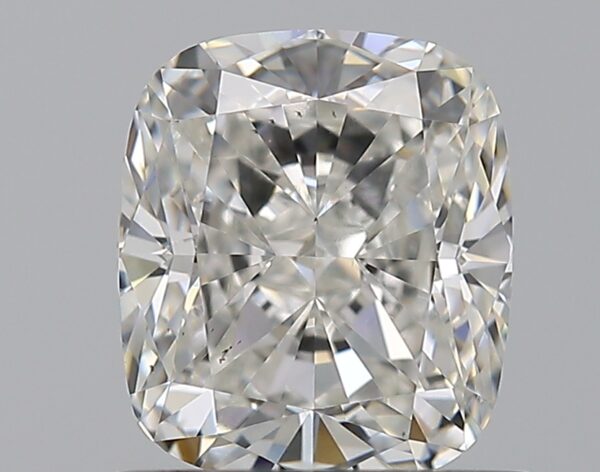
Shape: cushion
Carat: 1.03
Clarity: VS2
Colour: G
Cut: EX
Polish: EX
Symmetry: VG
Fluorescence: F
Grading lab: GIA
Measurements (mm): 6.12 x 5.32 x 3.62